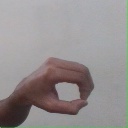
अक्षर: औ